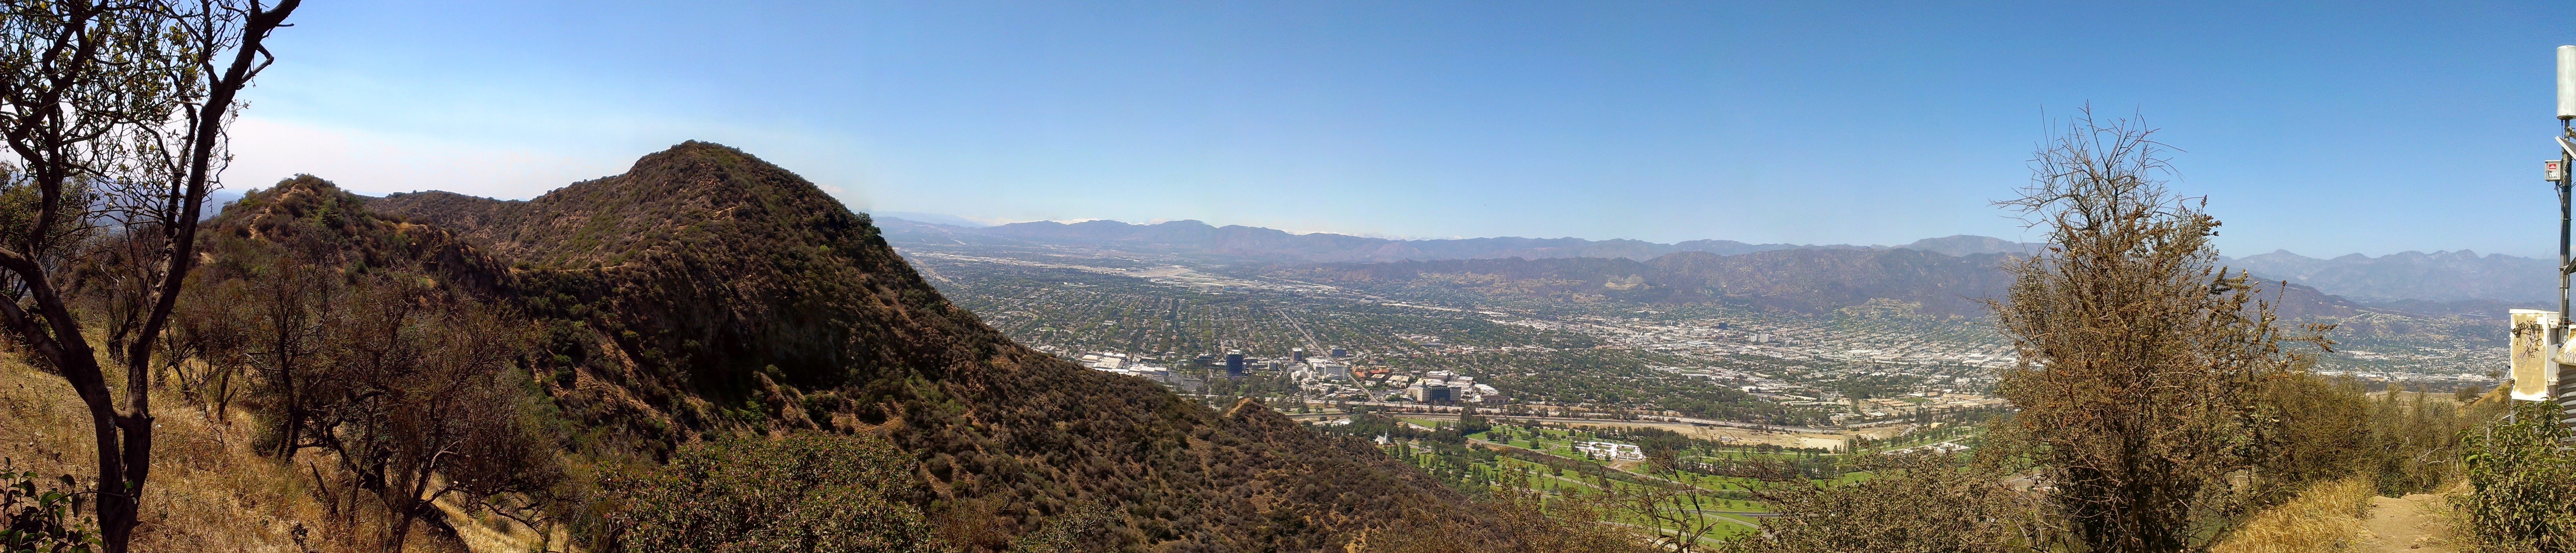
mountain, mountain range, canyon, extreme sport, badlands, landform, geographical feature